Ehsan Hajsafi

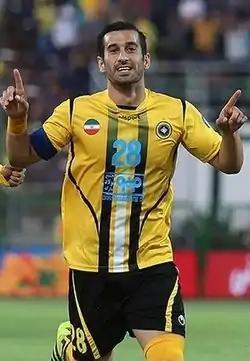
Ehsan Hajsafi with Sepahan in 2016

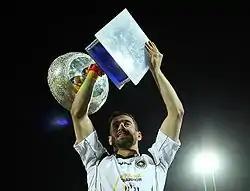
Ehsan Hajsafi - Iran Pro League victory celebration with Sepahan in 2015

Hajsafi started his career in Zob Ahan in 2000 and left the club in 2006, joining Sepahan.